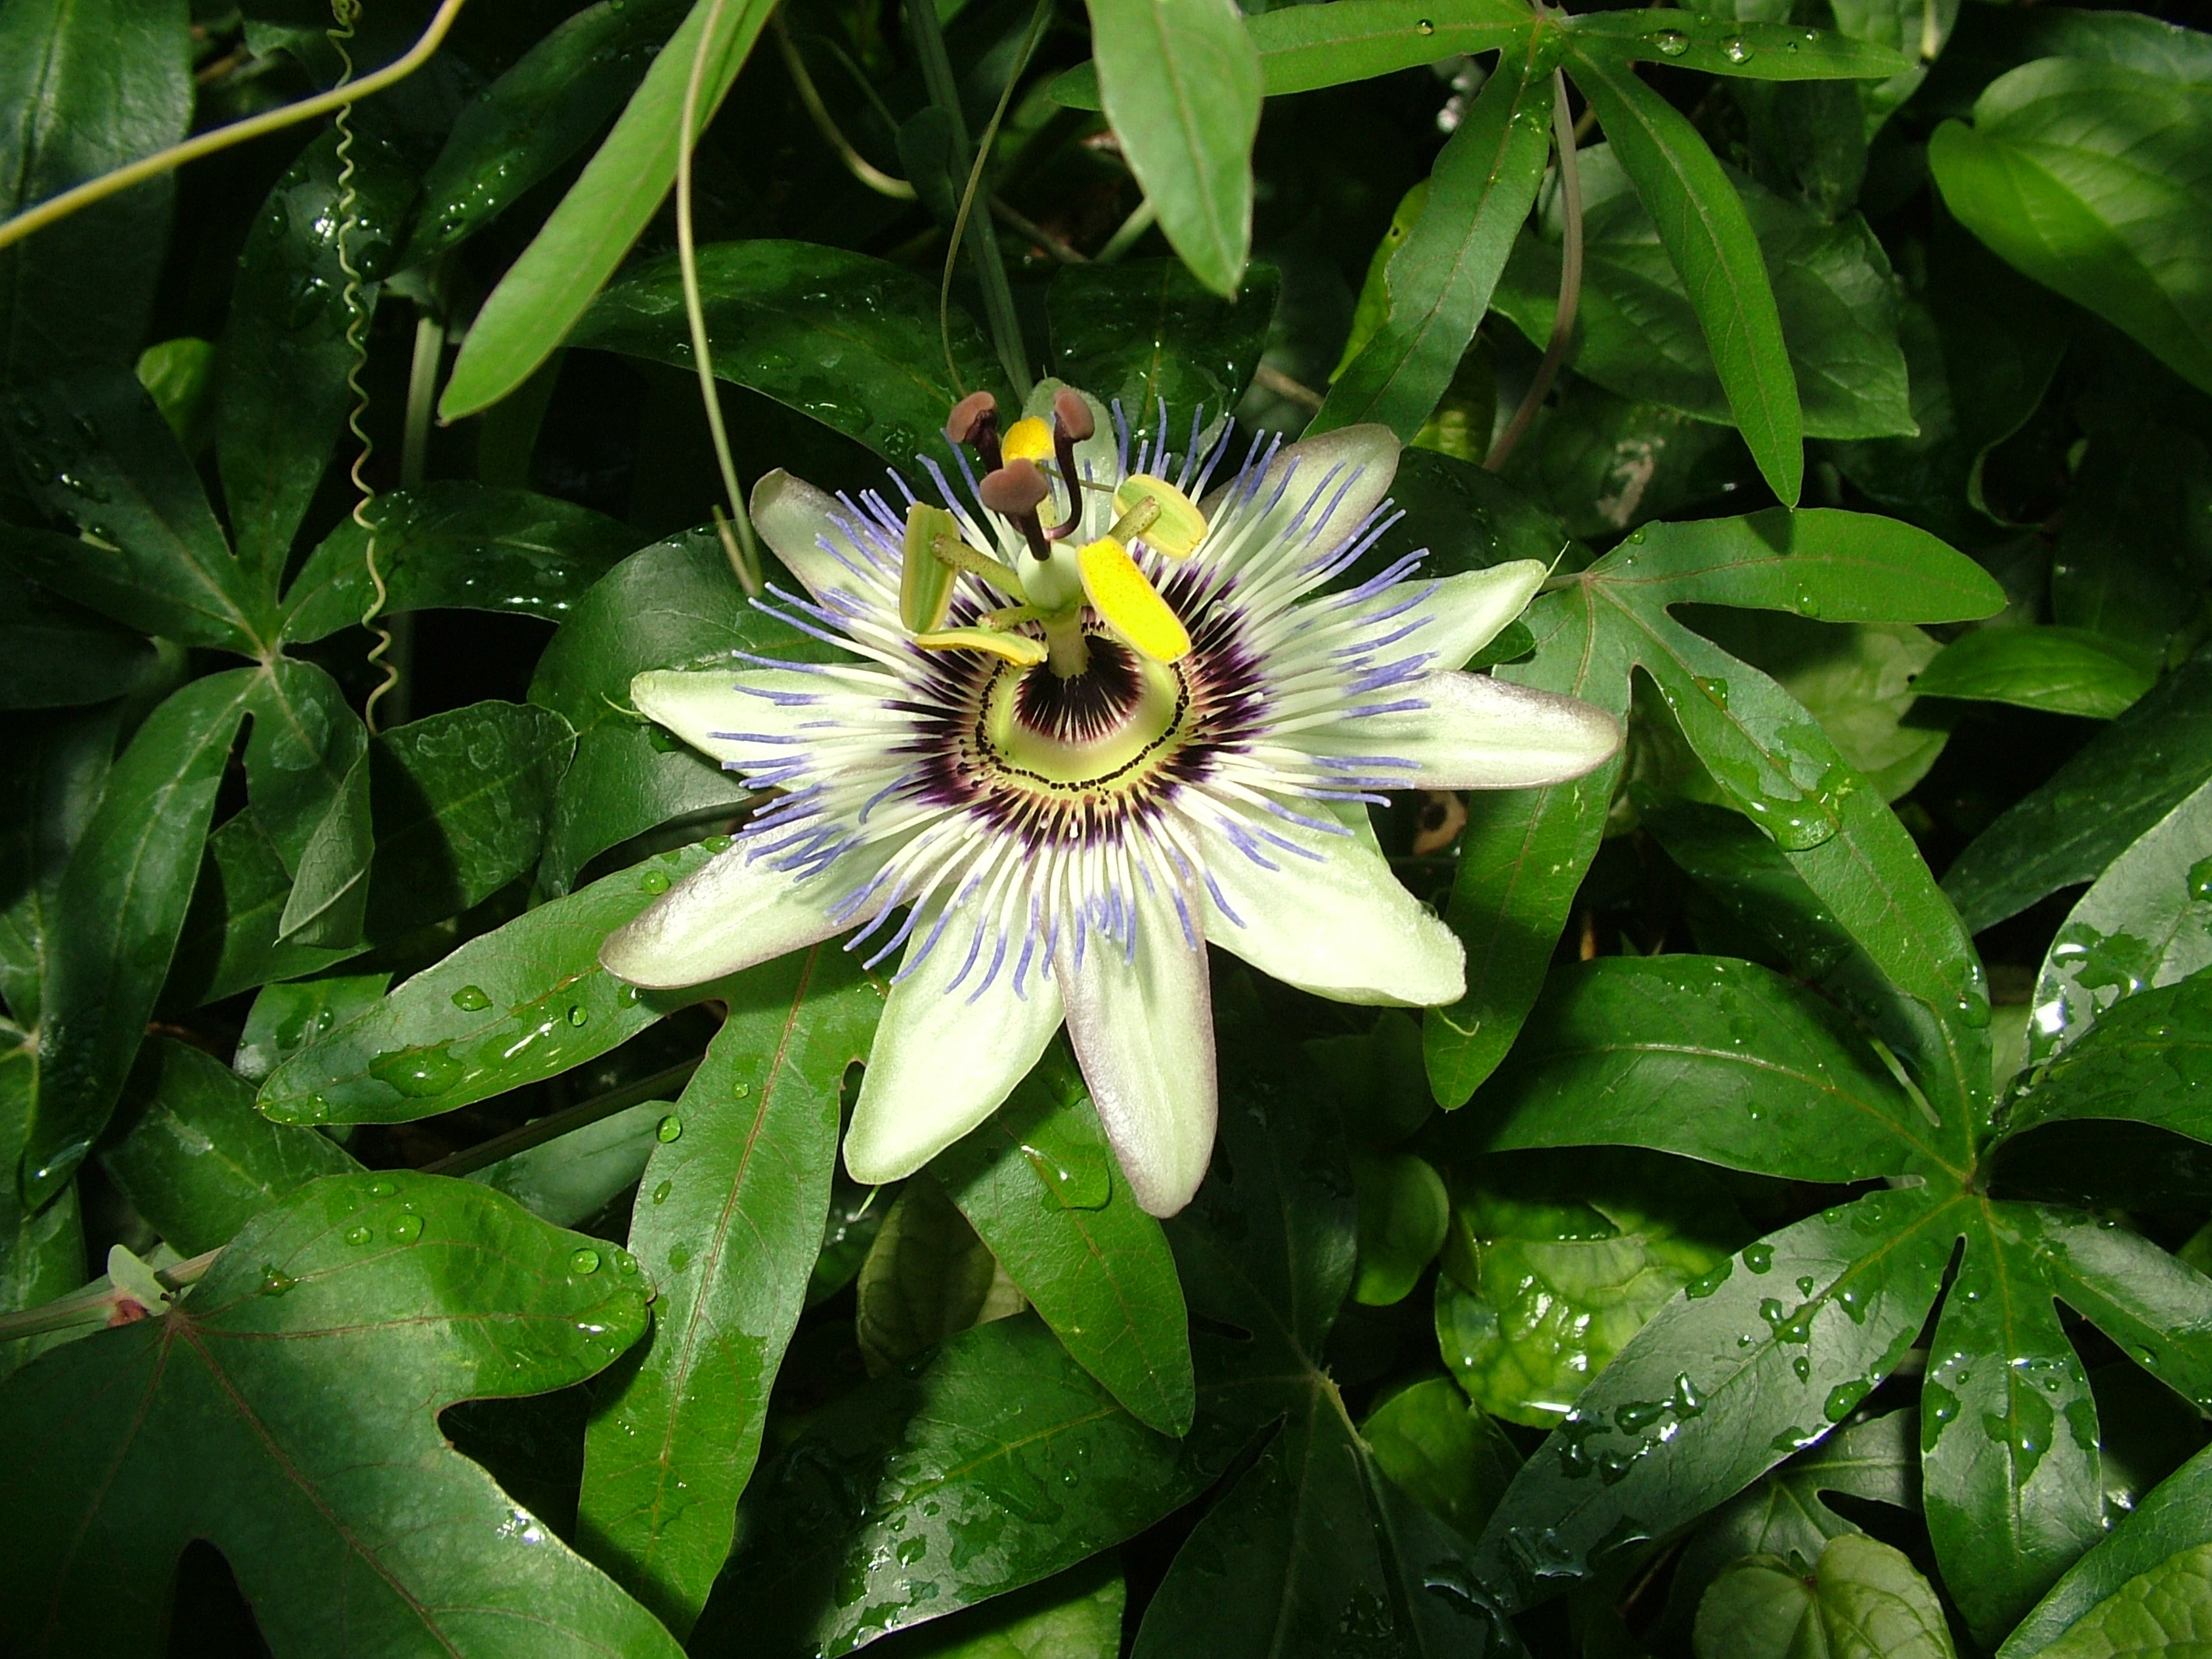
nature, blossom, plant, leaf, flower, petal, green, insect, botany, garden, flora, wildflower, close up, bee, passion flower, macro photography, flowering plant, land plant, passion flower family, purple passionflower